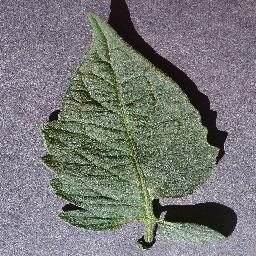
Label: Tomato___healthy